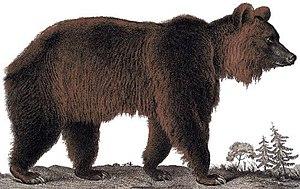
Les ours forment la famille de mammifères des ursidés, de l'ordre des carnivores. Le Grand panda, dont la classification a longtemps prêté à débat, est aujourd'hui considéré comme un ours herbivore au sein de cette famille. Il n'existe que huit espèces d'ours vivantes réparties dans une grande variété d'habitats, à la fois dans l'hémisphère Nord et dans une partie de l'hémisphère Sud. Les ours vivent sur les continents d'Europe, d'Amérique du Nord, d'Amérique du Sud, et en Asie.